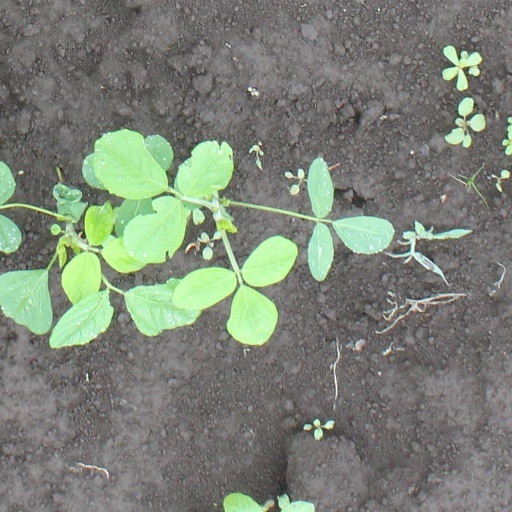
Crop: soybean